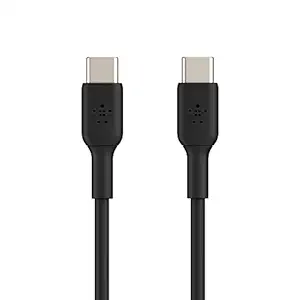
Belkin USB C to USB-C Fast Charging Type C Cable
Category: Computers&Accessories
Price: 599 (list price: 849)
Rating: 4.5 (577 ratings)
About this product: 2-Year Manufacturing Warranty|Usb-If Certified So You Can Count On A Great Experience On Any Device|Use Them At Home, In Your Car, Or Anywhere You Need To Sync Music, Photos, Or Data And Charge Your Devices|Tested To Withstand 8, 000+ Bends, ** These Usb-C Fast Charge Cables Are Built With More Strength And Flexibility To Use Over And Over Again. This Makes Them Ideal For Easy Placement In Your Bag To Take On-The-Go|Get A Fast Charge, Up To 50% In Around 36 Minutes* With Sturdy Usb-C To Usb-C Cables